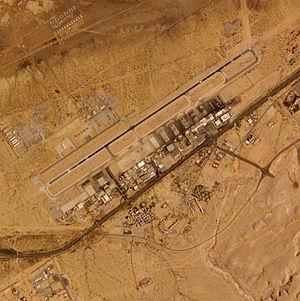
L'aéroport international de Mascate est le plus ancien et le plus important aéroport du sultanat d'Oman. Ce n'est cependant pas le premier, car dès 1929 Beit Al Falaj Airport était utilisé à des fins surtout militaires, mais il n'existe plus aujourd'hui.